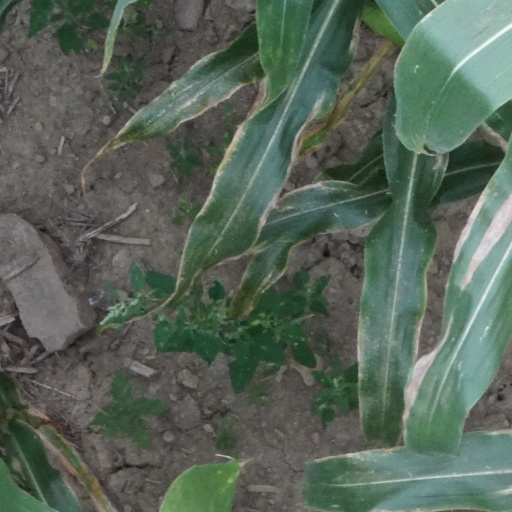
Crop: maize; corn